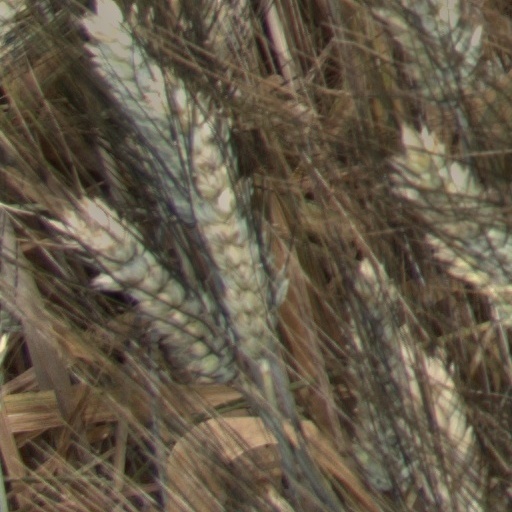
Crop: wheat